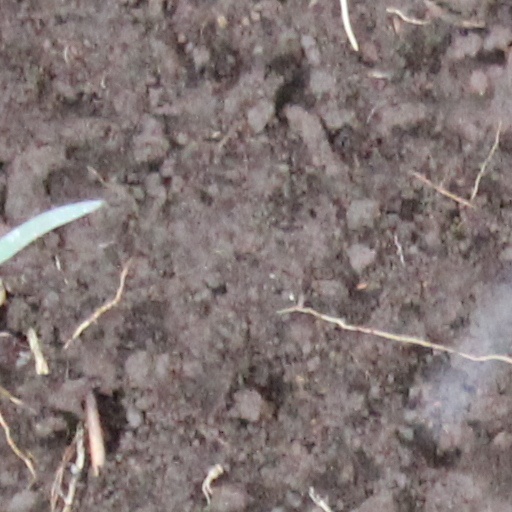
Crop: wheat